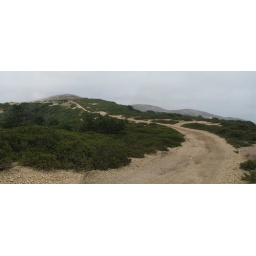
The clouds parted briefly in the middle of the hike to reveal the old road and distant ridges.